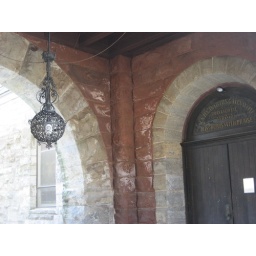
The sign over the door reads: &amp;quot;Entering into his gates with thanksgiving and into his courts with praise.&amp;quot;